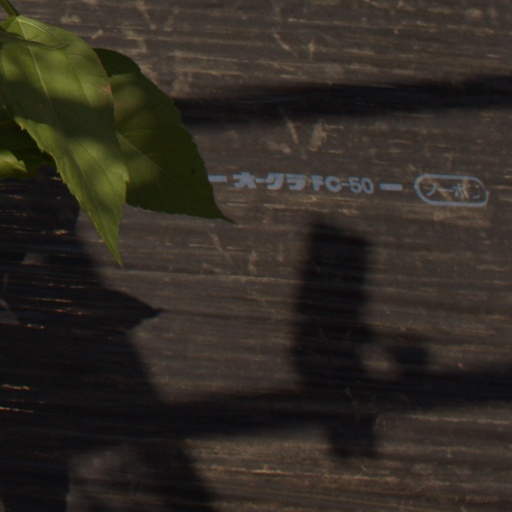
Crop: Jerusalem artichoke